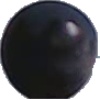
Label: Grape Blue 1